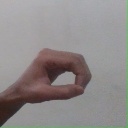
अक्षर: औ